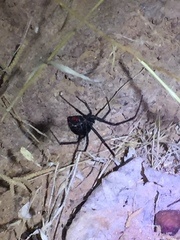
Species: Lactrodectus_hesperus